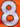
Number: 8